Puyango Petrified Forest

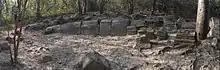
A large fossilized tree in the Puyango Petrified Forest in southern Ecuador.

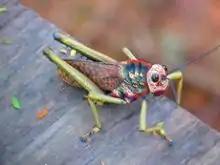
Multicolored grasshoppers with an approximate size of 14 cm found in the petrified forest.

The main attraction of the Puyango Petrified Forest are the petrified trees of the Araucarioxylon genus. The fossils are about 100 million years old and are perhaps the largest collection of petrified wood in the world; The largest specimen is 2 m in diameter and 15 m in length. There are also fossils of leaves corresponding to four genera of primitive plants resembling the present ferns and palms. According to Robert E. Shoemaker, a noted paleobotanist who studied the area between 1975 and 1976, the amount of petrified trunks contained in such a compact area represent one of the largest collections of this type in the world, comparable perhaps to Arizona's Petrified Forest National Park in the U.S.